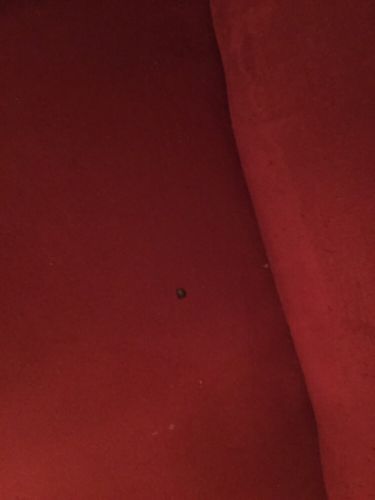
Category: sofa